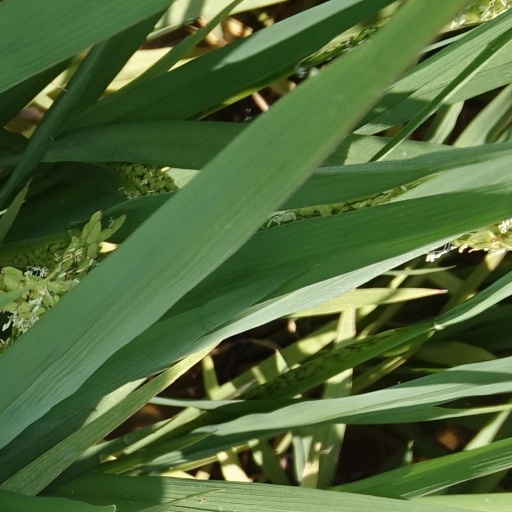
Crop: rice